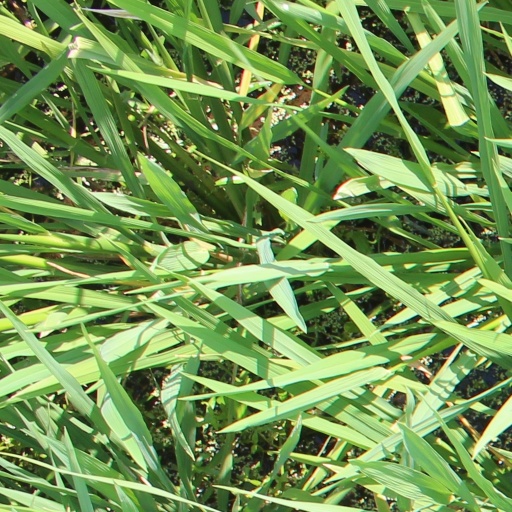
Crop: rice